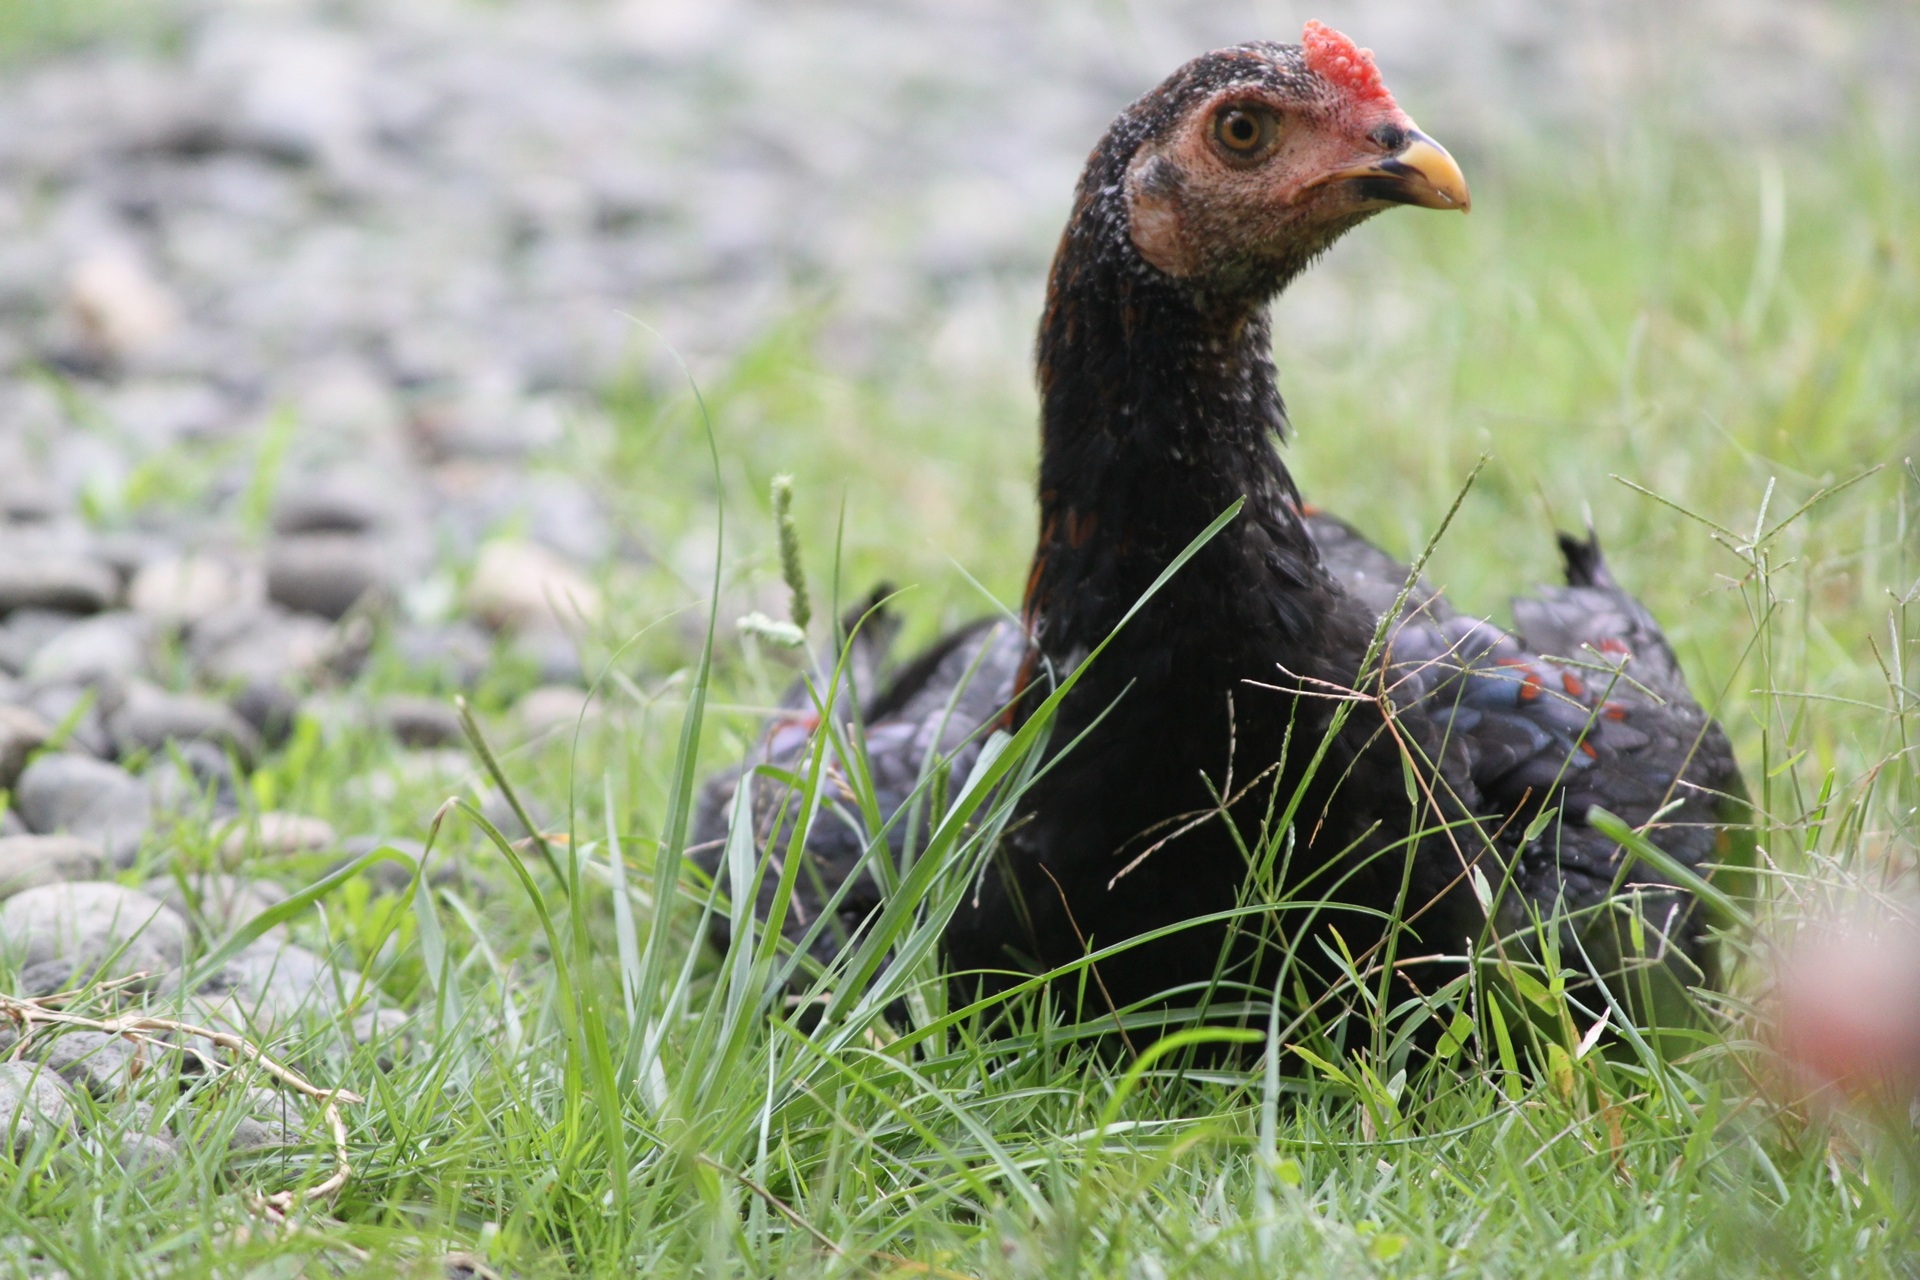
grass, bird, wildlife, beak, chicken, fauna, hen, vertebrate, indonesian